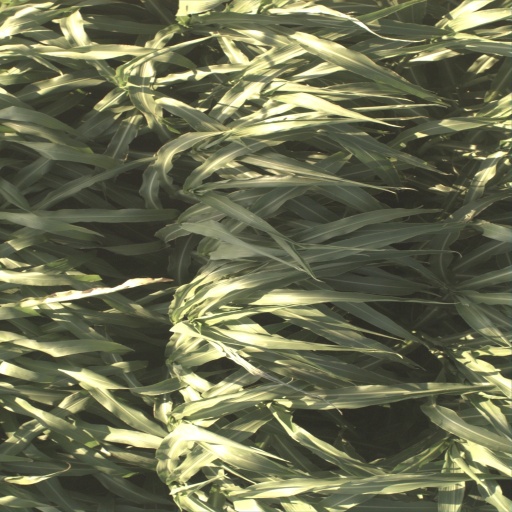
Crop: sorghum